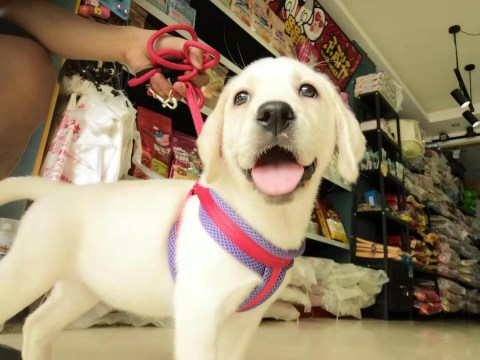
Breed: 3580-n000122-Labrador_retriever